Paine College

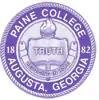
Paine College Seal

Paine College is a private, historically black Methodist college in Augusta, Georgia. It is affiliated with the United Methodist Church and Christian Methodist Episcopal Church. Paine College offers undergraduate degrees in the liberal arts, business administration, and education through residential, commuter, and off-site programs. The college is accredited by the Transnational Association of Christian Colleges and Schools (TRACS).